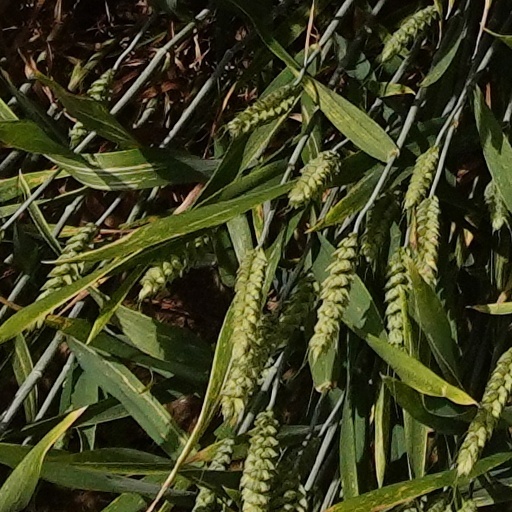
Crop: wheat